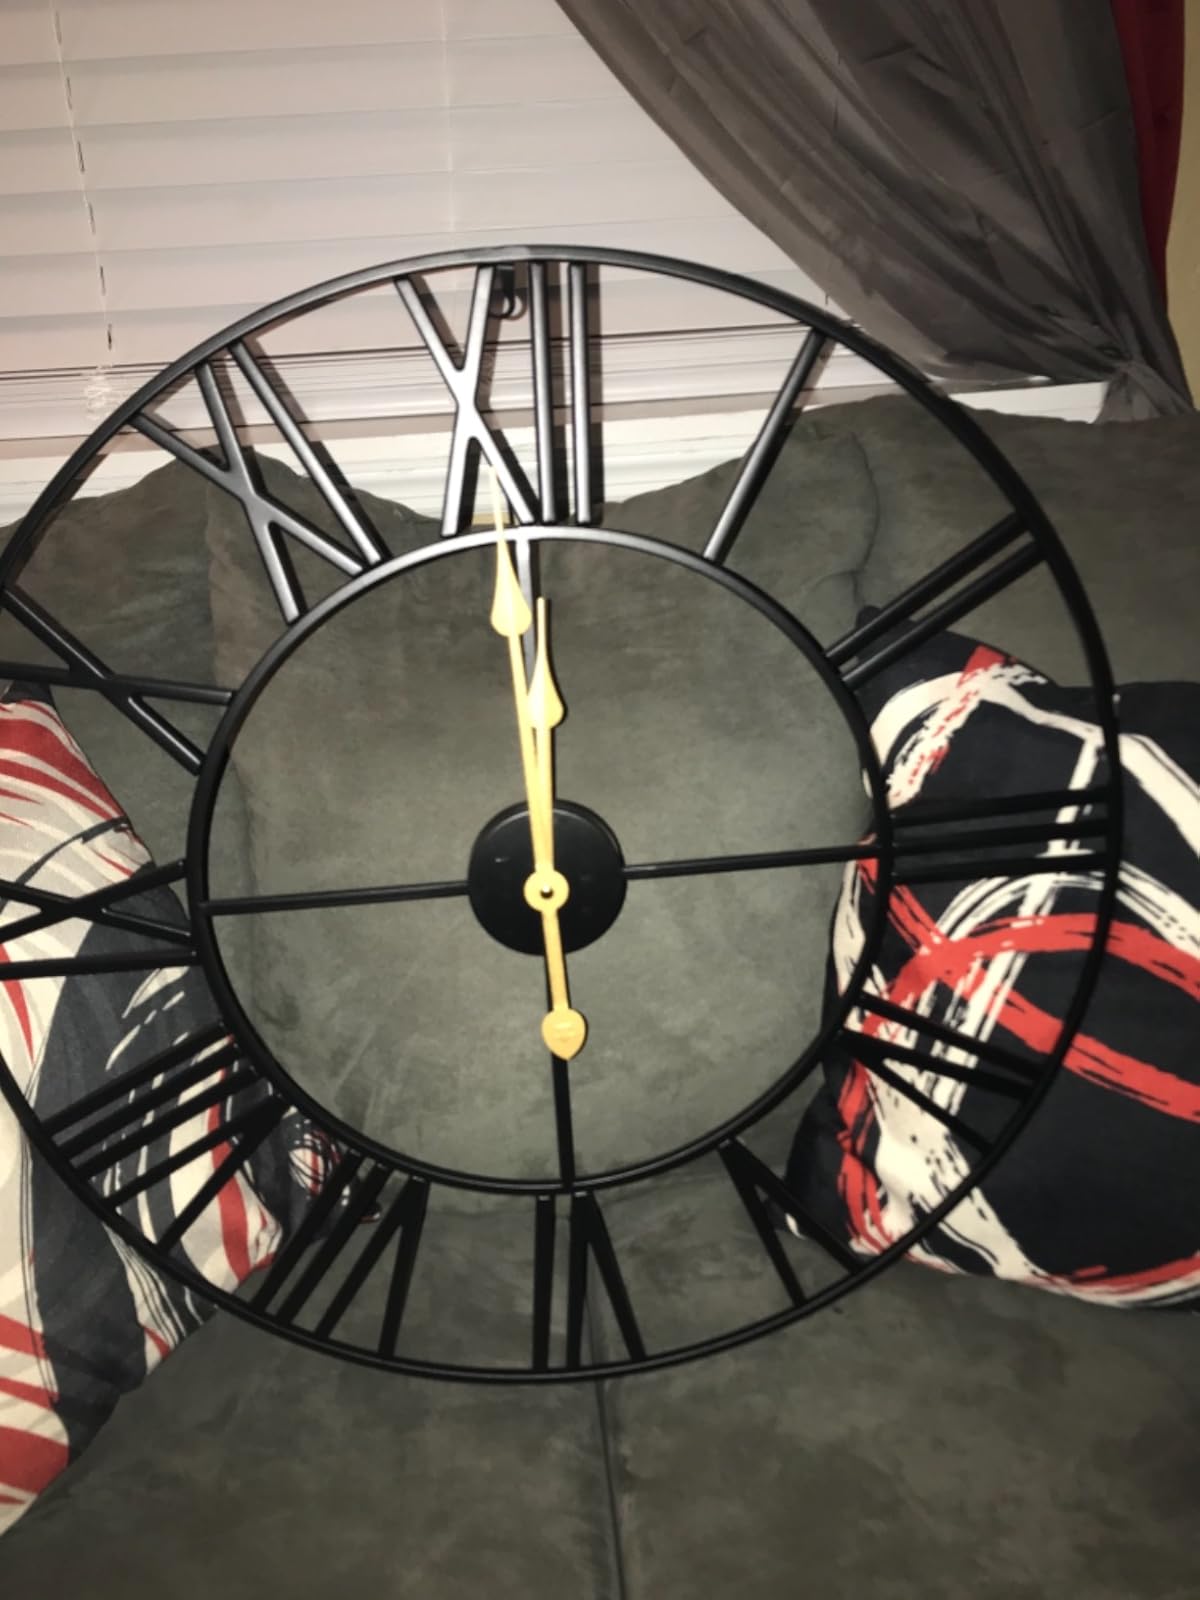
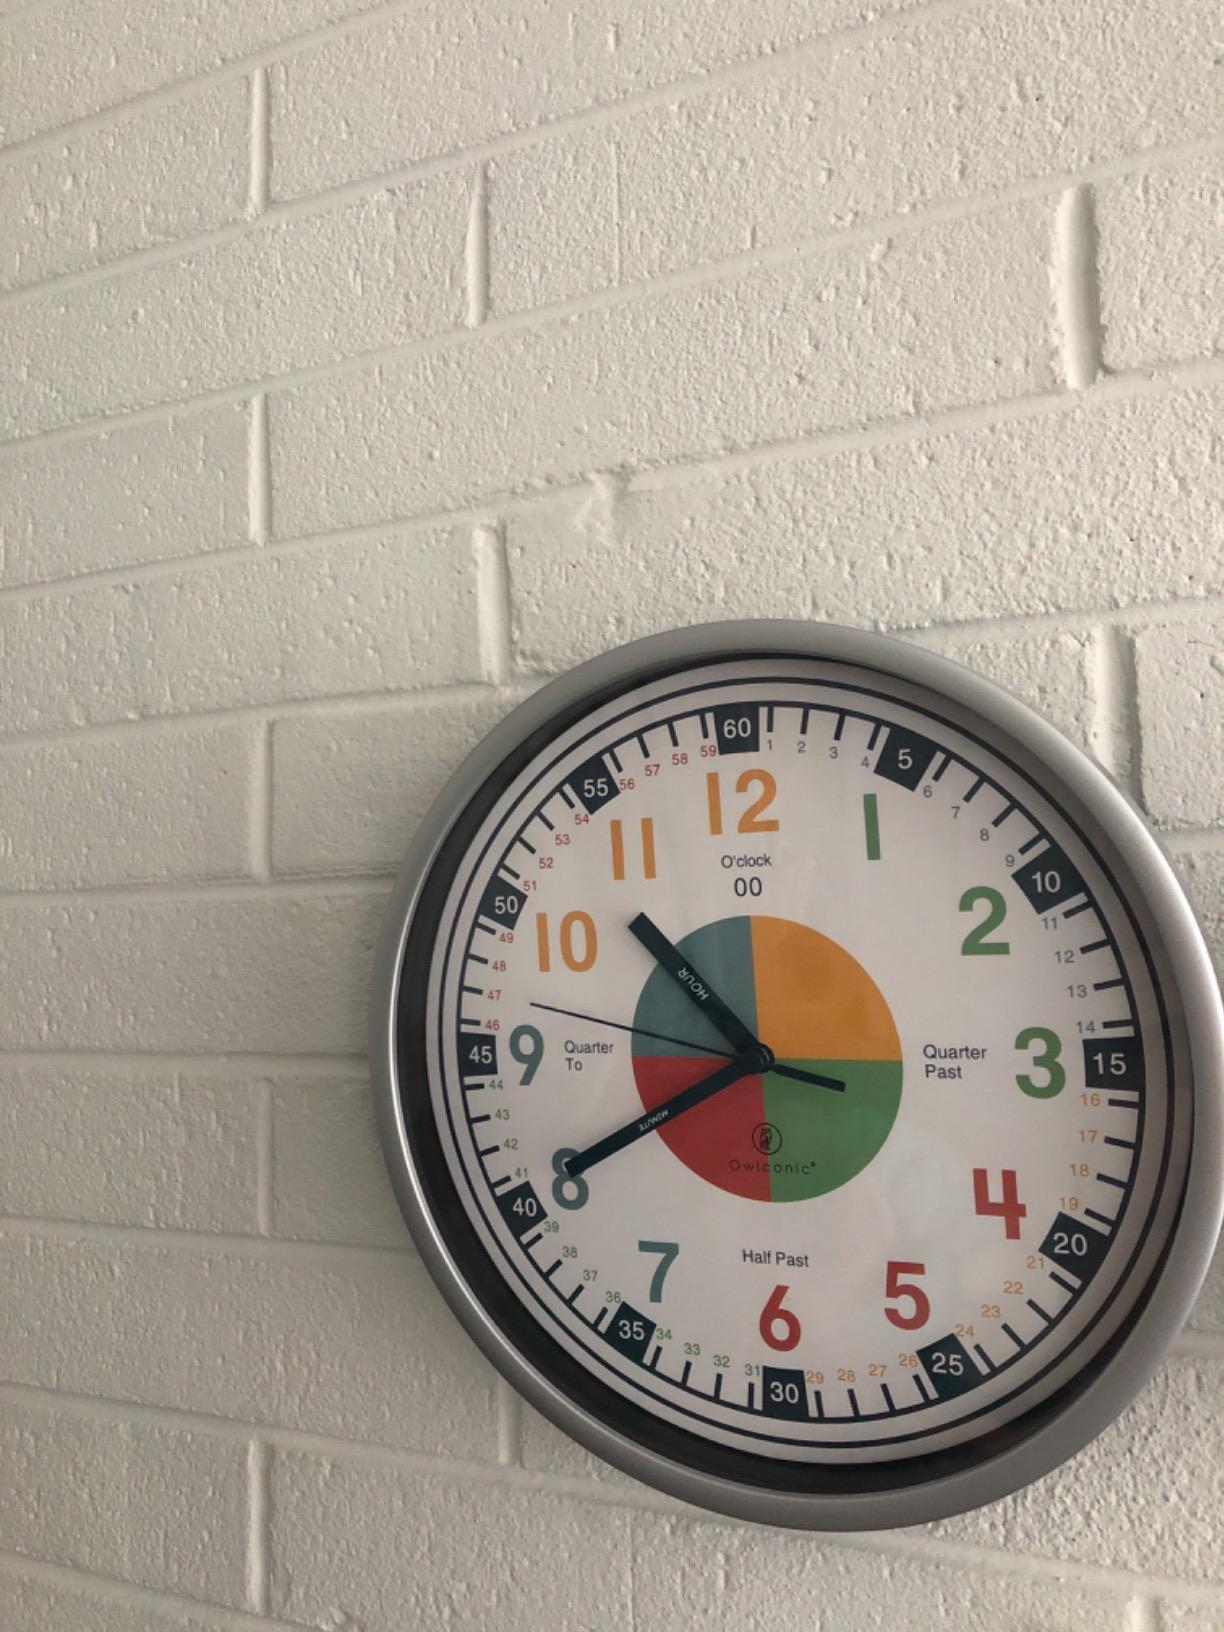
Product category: clock
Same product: no